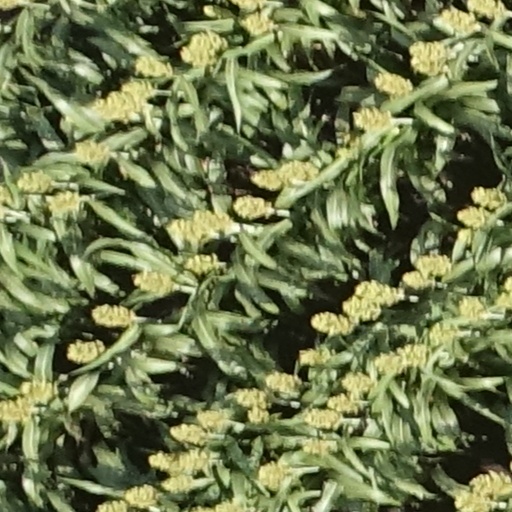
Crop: sorghum